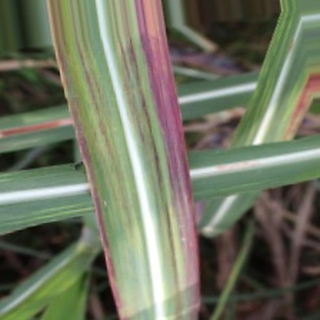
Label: sugarcane_bacterial_blight